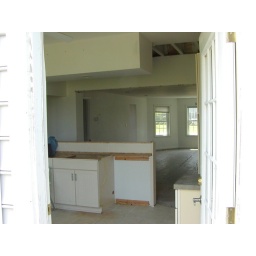
standing in back door